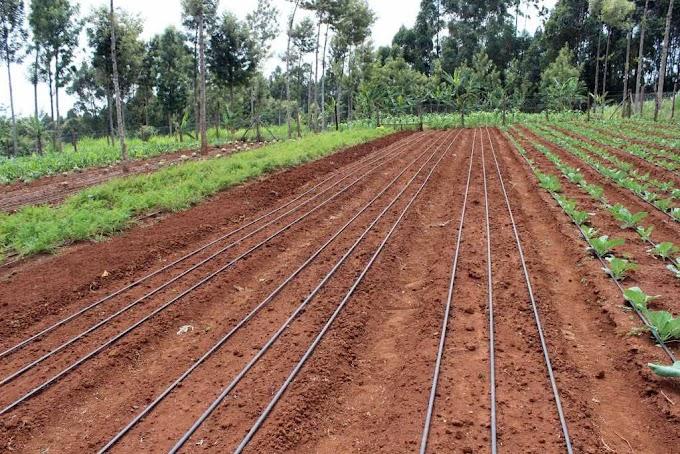
Shamba lenye udongo mwekundu na mistari ya mimea midogo mabomba meusi yamepangwa kwa mfumo wa umwagiliaji mitindo mirefu imepangwa ikionyesha mandhari ya kilimo